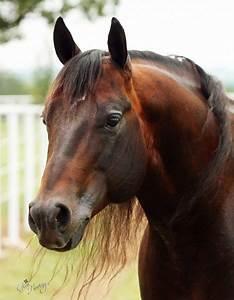
horse